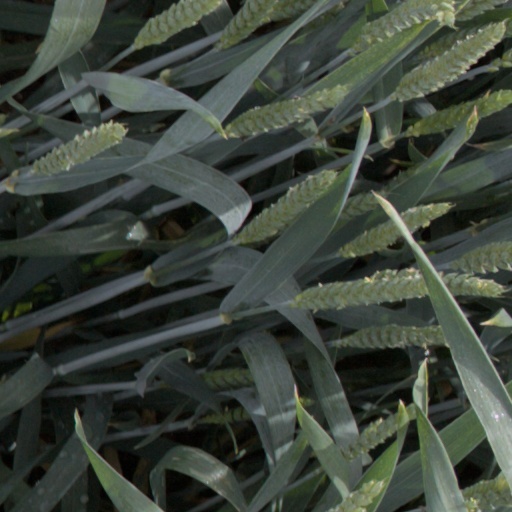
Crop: wheat